Siddham (film)

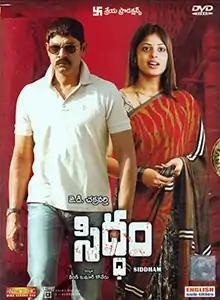
DVD Cover

Siddham ( Ready) is a 2009 Telugu-language action film, produced by Kiran Kumar Koneru on Shreya Productions banner and directed by J. D. Chakravarthy. The film stars Jagapati Babu and Sindhu Menon, with music composed by Amar Mohile. This film's plot is inspired by the Hindi film, "Ab Tak Chhappan".